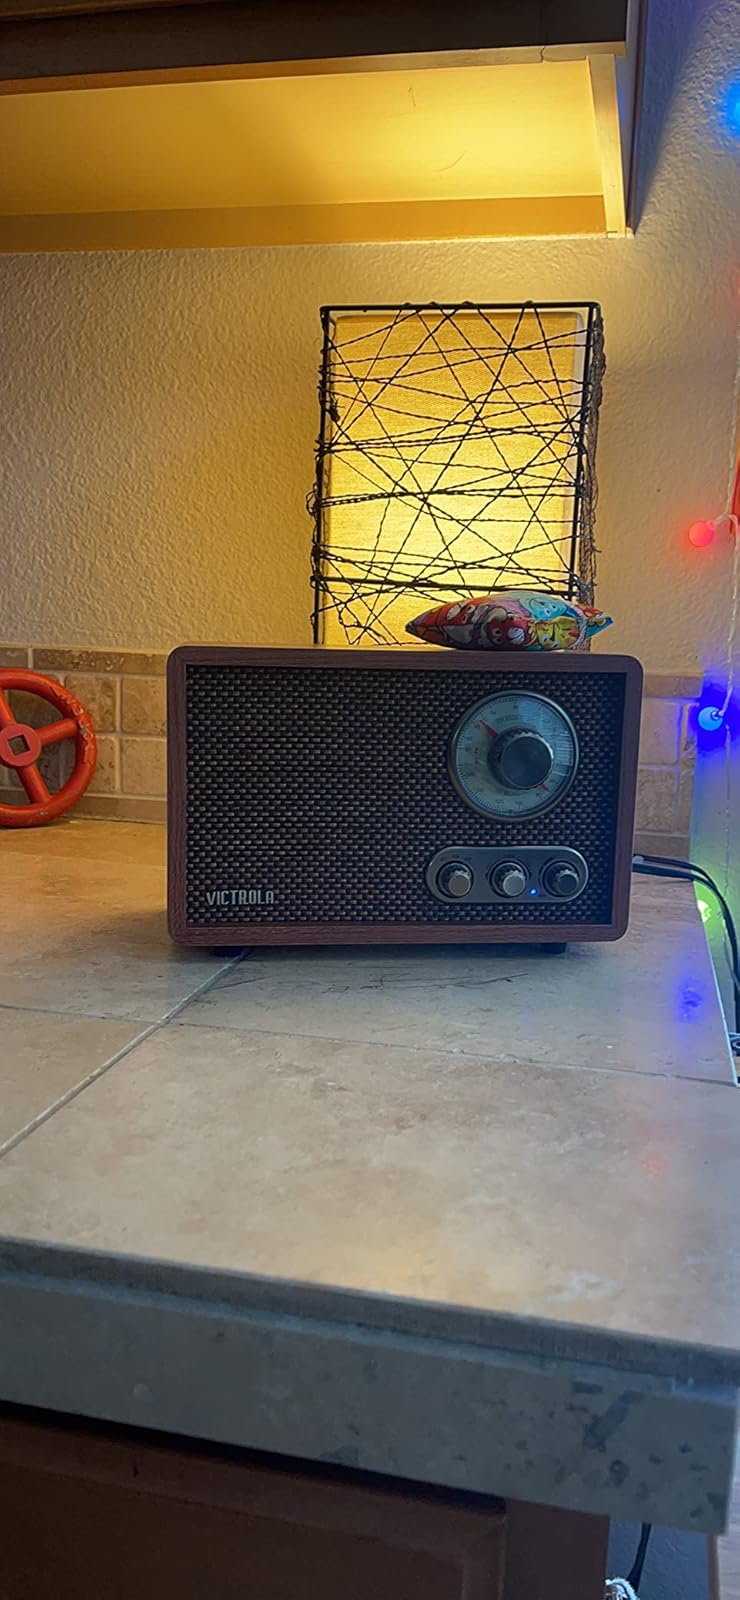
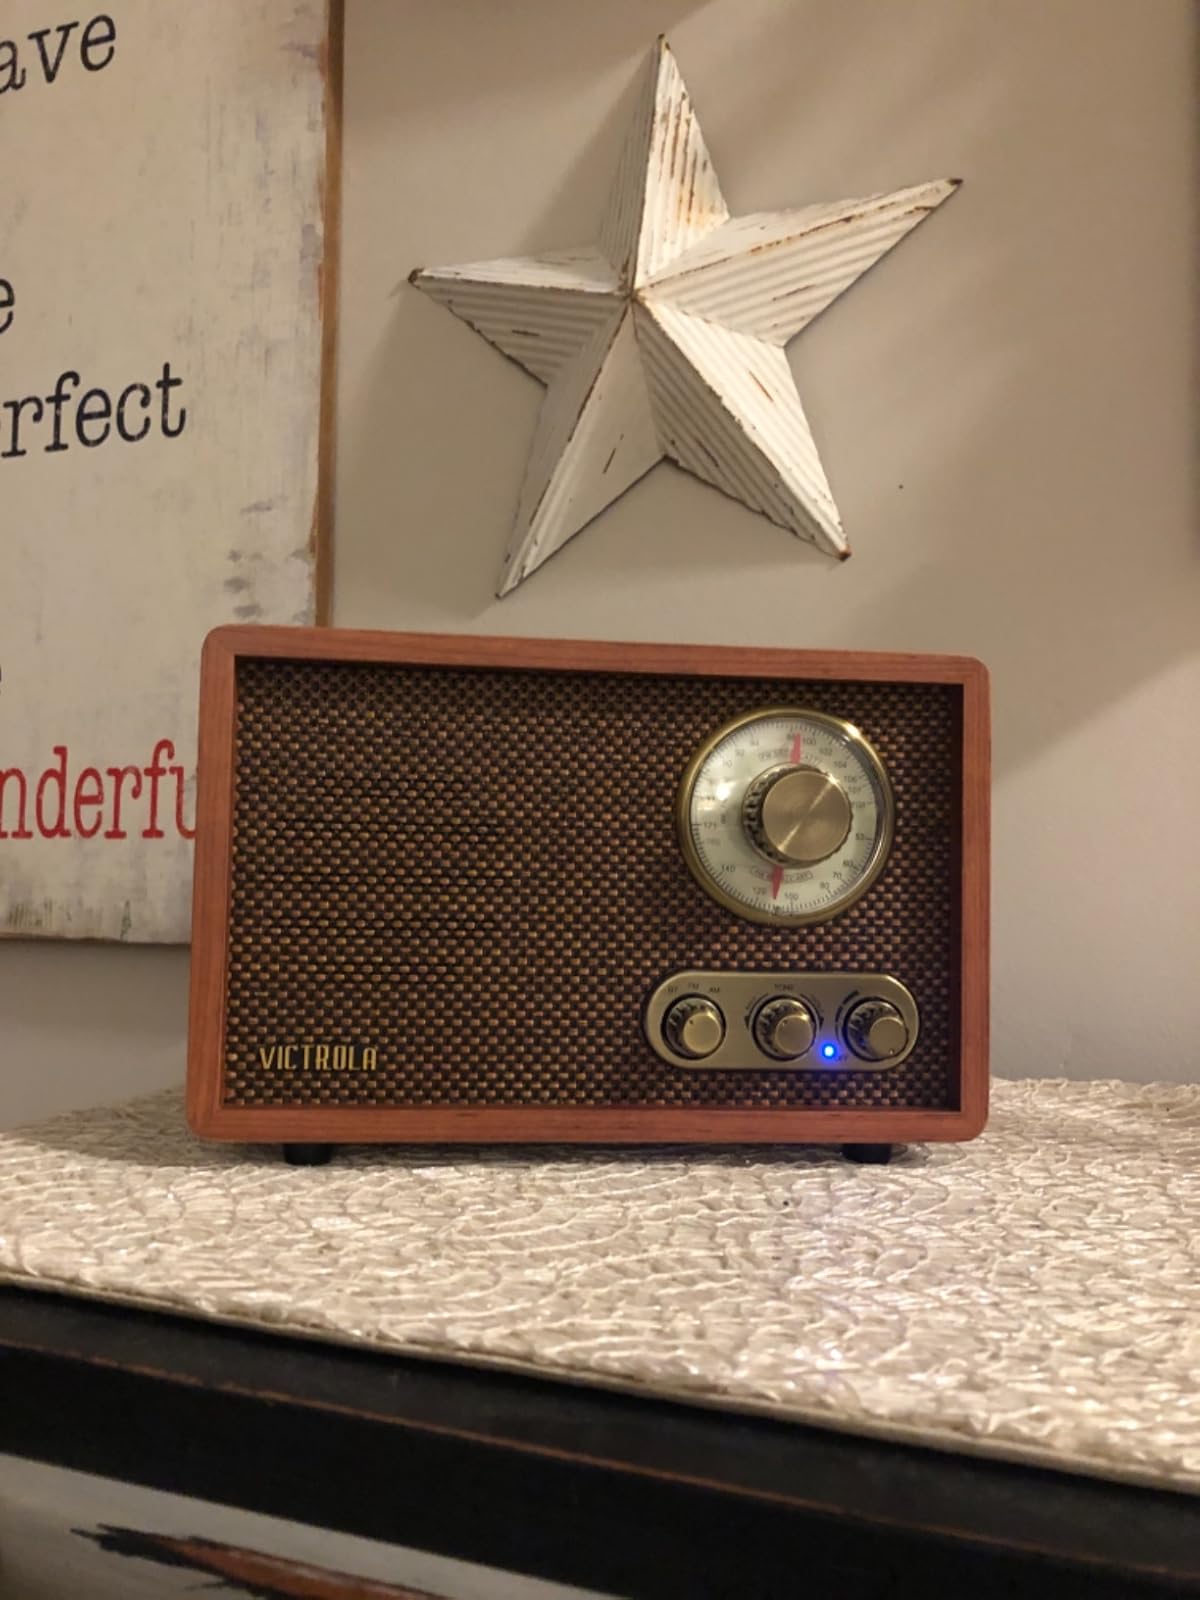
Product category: radio
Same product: yes